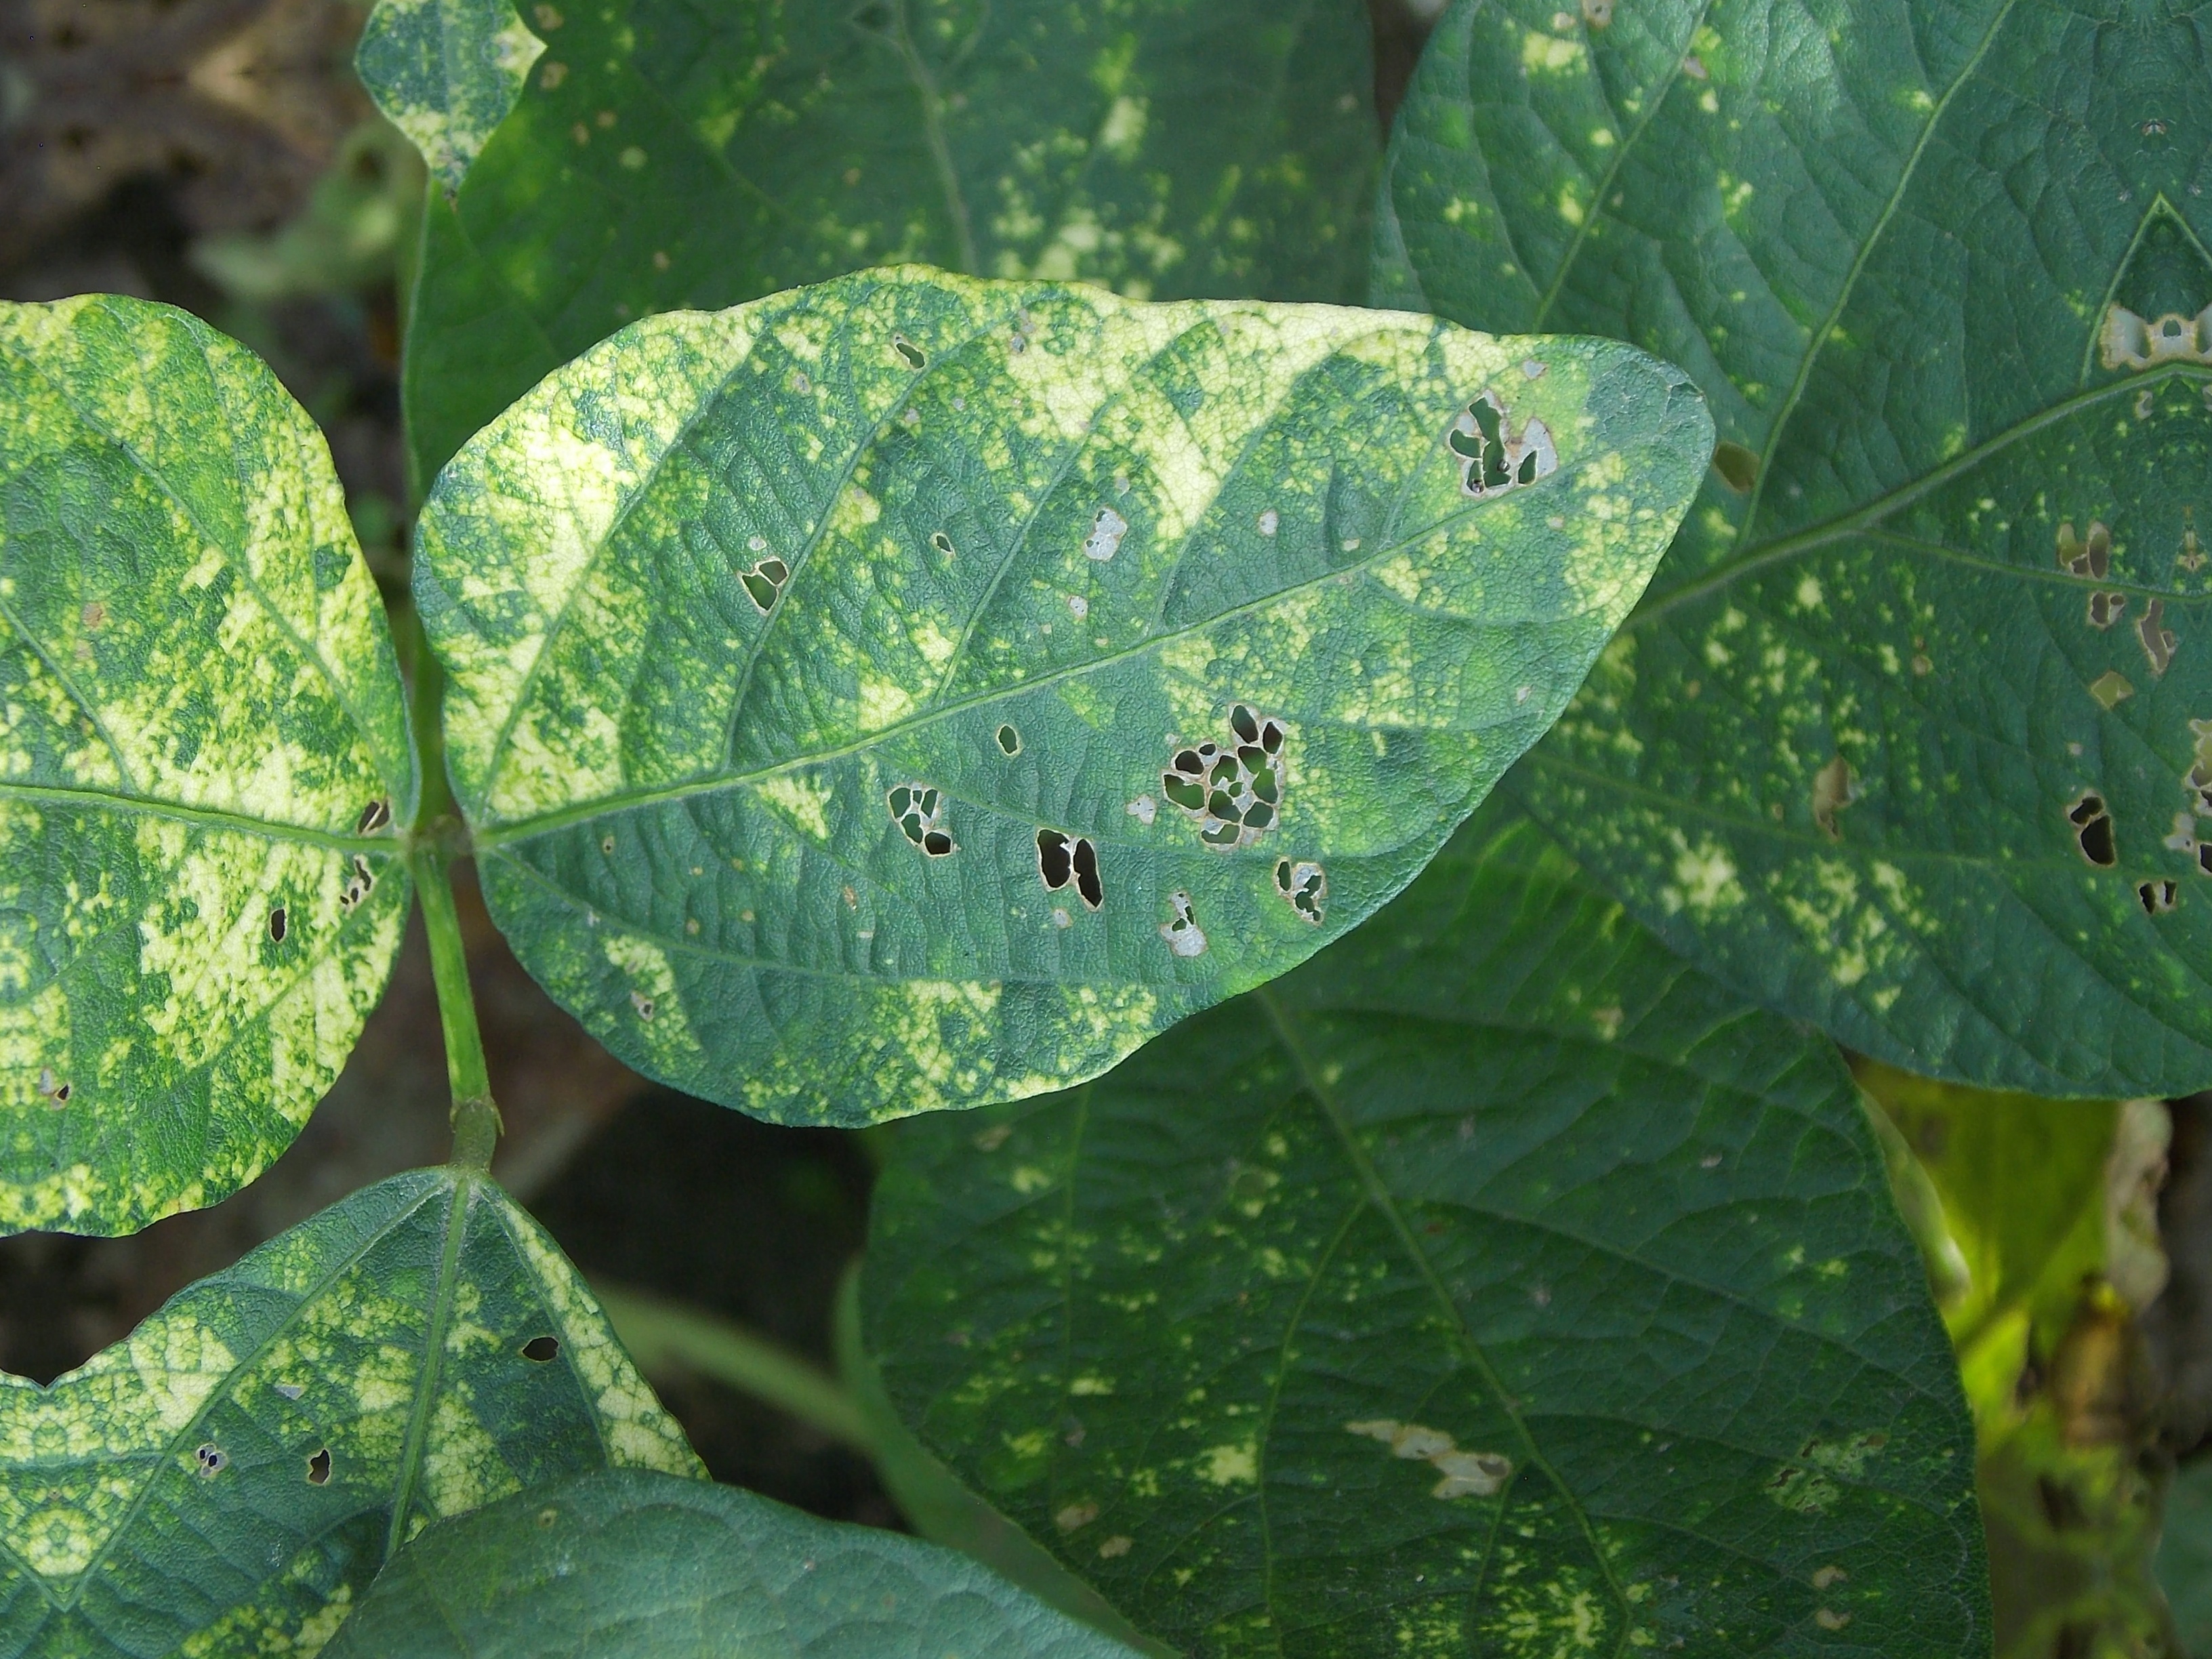
Label: Disease